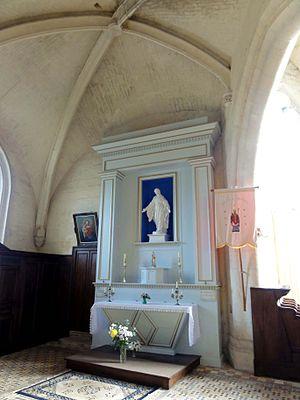
L'église Saint-Martin est une église catholique paroissiale située à Cauvigny, dans le département de l'Oise, en France. Sa fondation remonte au moins au XIᵉ siècle, et le mur méridional de la nef englobe des vestiges de cette époque. Sinon, l'église est principalement de style gothique flamboyant, et date pour l'essentiel du premier tiers du XVIᵉ siècle, mais elle comporte des éléments intéressants de deux campagnes de construction au XIIᵉ siècle. Ce sont d'abord trois voûtes d'ogives archaïques des années 1140, sans leurs supports, dans le collatéral nord ; puis le croisillon sud des années 1150 / 1160, qui a été repris à la période flamboyante ; et surtout un élégant clocher octogonal de la fin du XIIᵉ siècle avec une lanterne coiffée d'une flèche de pierre, qui compte parmi les plus beaux représentants de ce type de clocher dans la région. Le clocher, le croisillon sud, la tourelle d'escalier polygonale et la haute abside des années 1520 forment un ensemble pittoresque. À l'intérieur, l'architecture du chœur est tout à fait remarquable, notamment pour son plan octogonal.